Contingency sponsorship

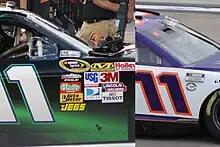
Contingency decals on Denny Hamlin's car in 2009 and the lack of them in 2023.

Common in auto racing, contingency sponsorship is a form of sponsorship whereby race teams place company decals on their vehicles in exchange for awards for winning or meeting certain performance goals. These awards can be monetary, or can include credits for free or discounted equipment.